Villa della Palombara

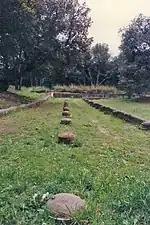
The portico of the peristyle

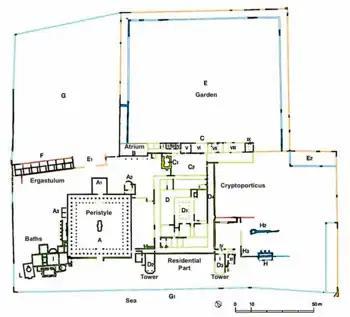
Villa della Palombara

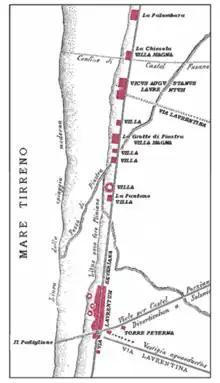
Roman villas between Ostia and Laurentum (Lanciani 1903), villa Palombara at the top

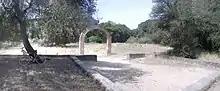
North eastern side of the peristyle

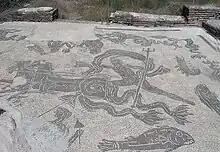
Baths: Mosaic of Neptune

The Villa della Palombara was a large, sumptuous ancient Roman villa. It is now an archaeological site located within the pine forest of Castel Fusano near Ostia, Italy. It originally may have belonged to the famous orator Hortensius (114–50 BC). It would have impressed with its exceptional proportions covering about 4 hectares.